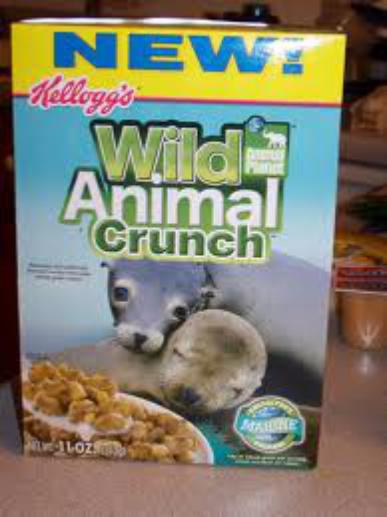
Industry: Leisure